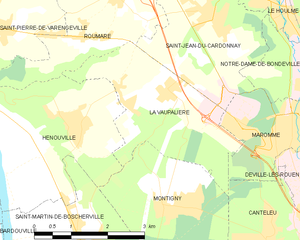
Carte des communes françaises La Vaupalière